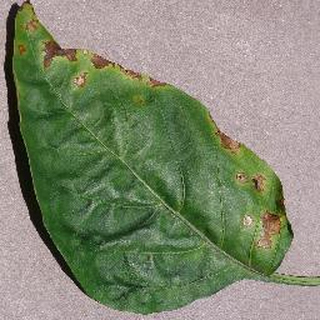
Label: bell_pepper_bacterial_spot